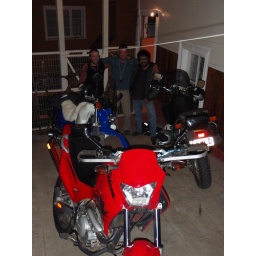
Back at Daniel's house where the bikes spent their nights in Valpo.